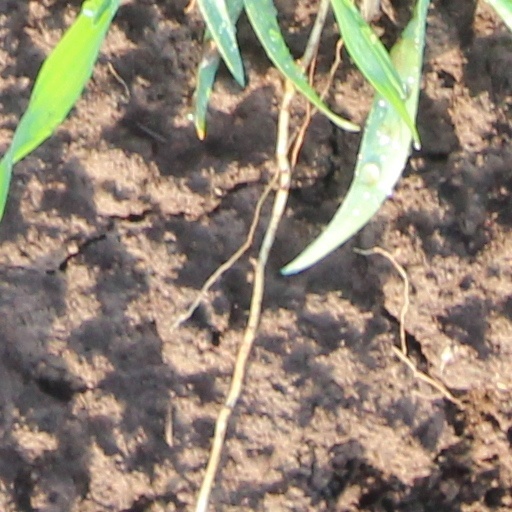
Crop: wheat